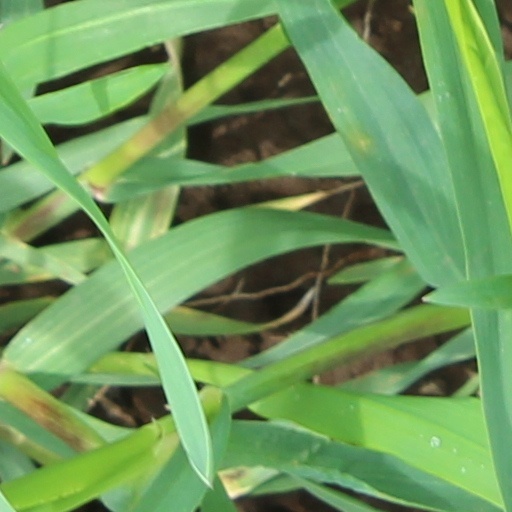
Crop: wheat